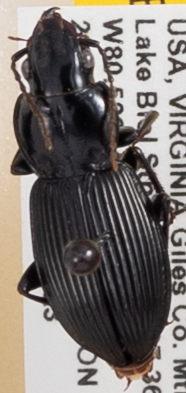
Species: Pterostichus coracinus
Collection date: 2022-08-23 04:00:00
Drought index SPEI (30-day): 1.13
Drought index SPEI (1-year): -0.46
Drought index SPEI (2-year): -0.39